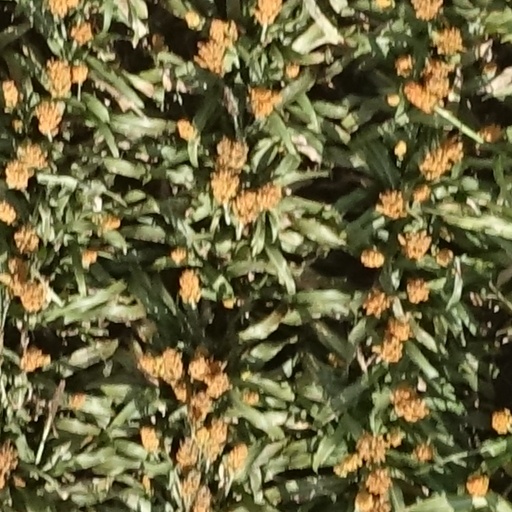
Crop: sorghum